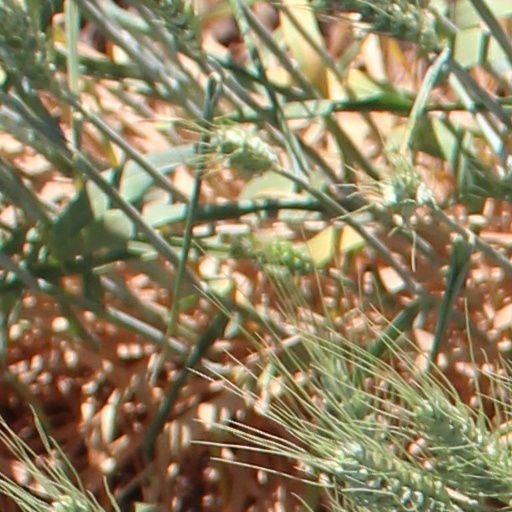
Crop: wheat